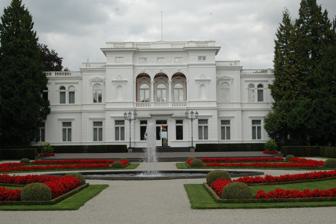
Building: Hammerschmidt Villa
Country: Germany
Year built: 1860
This article is about the primary residence of the President of Germany from 1950–1994. For the current primary residence, see Bellevue Palace (Germany) . Official residence (secondary) in Bonn, Germany Hammerschmidt Villa Villa Hammerschmidt General information Status Completed Type Official residence (secondary) Architectural style Neo-classical Town or city Bonn Country Germany Coordinates 50°43′22″N 7°07′03″E / 50.72278°N 7.11750°E / 50.72278; 7.11750 Current tenants President of Germany (secondary) Named for Rudolf Hammerschmidt Completed 1860 Renovated 1868 Owner Federal Republic of Germany Design and construction Architect(s) August Dieckhoff Hammerschmidt Villa ( German : Villa Hammerschmidt ) is a villa in the German city of Bonn that served as the primary official seat and primary official residence of the president of the Federal Republic of Germany from 1950 until 1994. President Richard von Weizsäcker made Bellevue Palace in Berlin his primary official seat and residence in 1994. In German, the Villa is also called the " White House of Bonn", and served as a political symbol of West Germany and its capital Bonn . Since 1994, the Hammerschmidt Villa has been the secondary official seat and secondary official residence of the president of Germany. The president's standard is flown above Hammerschmidt Villa when the president is in Bonn. Rear view of Villa Hammerschmidt The villa is situated in the heart of the former government quarter of Bonn, bordering the river Rhine to the north and opposite the zoological Museum Koenig to the south. It is also adjacent to the secondary official seat and secondary official residence of the chancellor , the Palais Schaumburg , to the west. The upper floor of the building houses a private apartment for the German president, while the ground floor consists of state rooms which are used for ceremonial purposes. Villa Hammerschmidt was built by August Dieckhoff in 1860 in Neo-classical style, as a stately home for a wealthy industrialist. It was redecorated in 1868 by the architect Otto Penner. Past owners Since its construction, Villa Hammerschmidt has been owned by: Albrecht Troost (1860–1868) Leopold Koenig (1868–1899), his son Alexander Koenig was the founder of the Zoologisches Reichsmuseum Alexander Koenig just opposite  Villa Hammerschmidt Rudolf Hammerschmidt (1899–1928) Sold at auction and broken up into several flats (1928–1945) Requisitioned by the British occupation forces in Germany following World War II (1945–1949) Federal Republic of Germany (since 1950) References